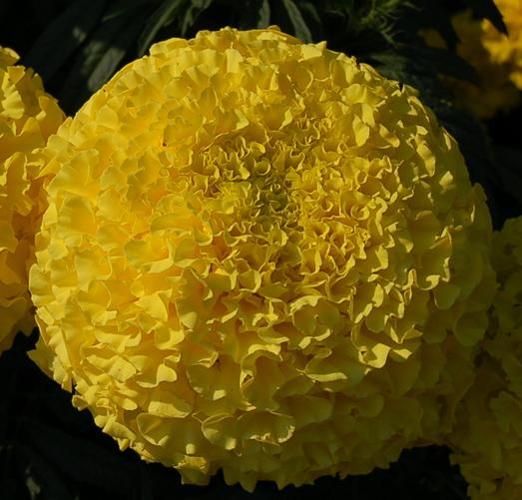
Label: marigold